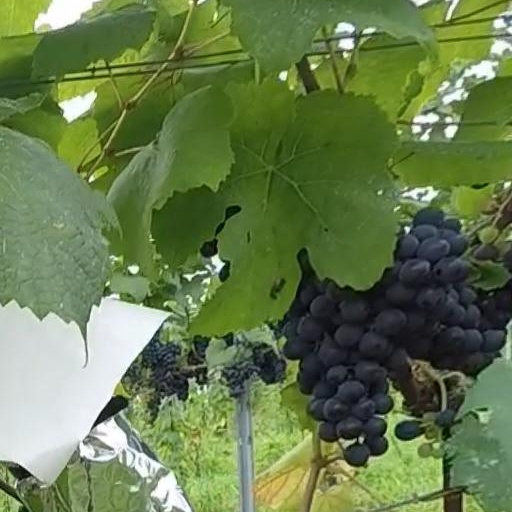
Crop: grape